Cat's Cradle (Golding novel)

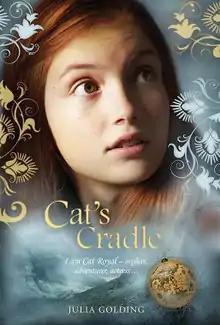
First edition (publ. Egmont Books)

Cat's Cradle is the 6th novel in the "Cat Royal" series by Julia Golding and was published in 2009.